Richard Shannon (actor)

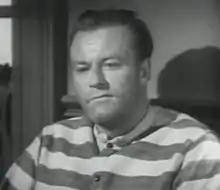
Shannon in "The Deputy", 1961

Richard Esberry Mangan (July 25, 1920 – December 2, 1989) was an American film and television actor. He appeared in over 70 films and television programs, and was known for playing the role of Buck Henderson in the 1957 film "The Tin Star".